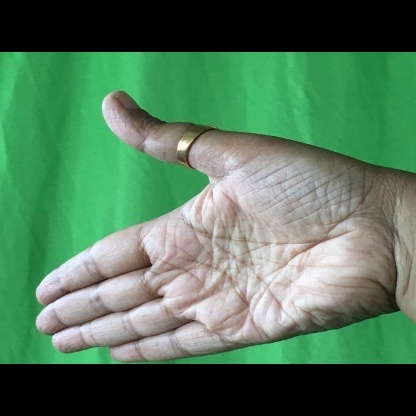
Mudra: Ardhachandran